IberiaBank

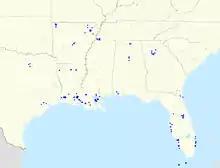
IBERIABANK footprint

2007 - Pulaski Bank and Trust Company (Little Rock, Arkansas); First Community Bank (Jonesboro, Arkansas)